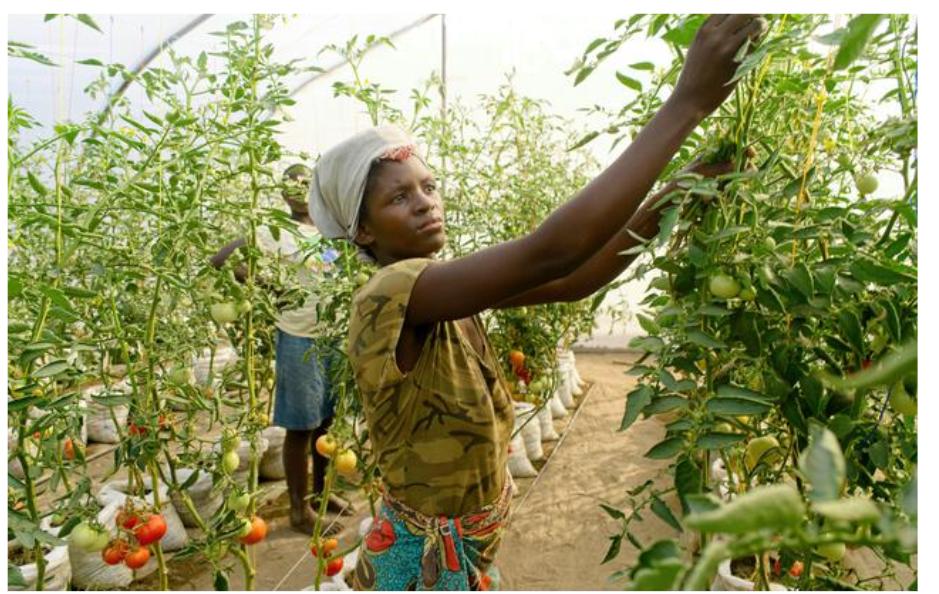
Kilimo cha mazao ya biashara ndani ya nyumba ya kijani, mimea yenye rangi ya kijani ikiwa ndani ya mifuko yenye udongo na yenye matunda mekundu, watu wawili wakichuma mazao hayo ambayo ni nyanya.